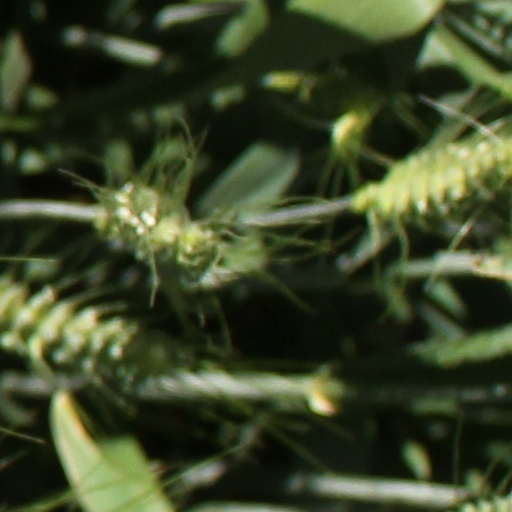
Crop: wheat